Upholder/Victoria-class submarine

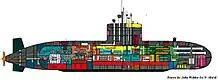
A cross-section of an "Upholder"-class submarine

In the late 1970s the United Kingdom Ministry of Defence (MoD) proposed a diesel-electric submarine design to replace the "Oberon" class. The new submarine class was intended to provide a more cost-effective alternative for training and in coastal defence. The announcement for the new design took place in September 1979. Five designs were put forward, with the MoD selecting the 1,960-ton design. However, the need for export potential upped the displacement limit to 2,400 tons to allow for flexibility in construction if the need for alternative machinery and systems arose.